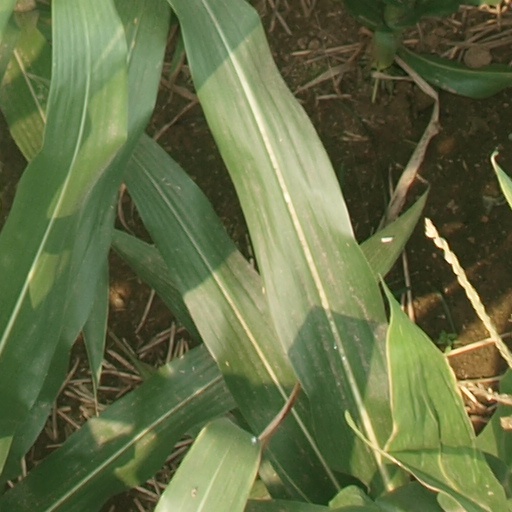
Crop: maize; corn